Gibson Les Paul

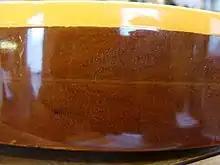
The pancake-like layers, seen on the edge of cross-banding, multi-piece body in Norlin Era

These ownership changes, often called the "Norlin Era", caused Gibson products of the time to undergo changes in manufacturing and construction. Les Paul designs were altered and a reinforced upper neck volute was added to decrease headstock breaks. Neck woods were changed from one-piece mahogany to a three-piece maple design. The body was also changed from one-piece mahogany with a maple top to multiple slabs of mahogany with multiple pieced maple tops. This is referred to as "multipiece" construction, and sometimes incorrectly referred to as a "pancake" body. The expression "pancake body" actually refers to a body made of a thin layer of maple sandwiched between two slabs of mahogany, with a maple cap. The grain of the maple was placed at 90 degrees to that of the mahogany. The "pancake"-like layers are clearly visible when looking at the edge of the guitar. This process is also known as "crossbanding", and was done to make use of less expensive and more readily available thinner mahogany. Crossbanding was phased out by 1977.